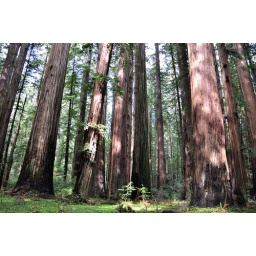
Sunlight on the forest floor along the Bull Creek Flats in the Humboldt Redwoods State Park, California.